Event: Nepal Earthquake
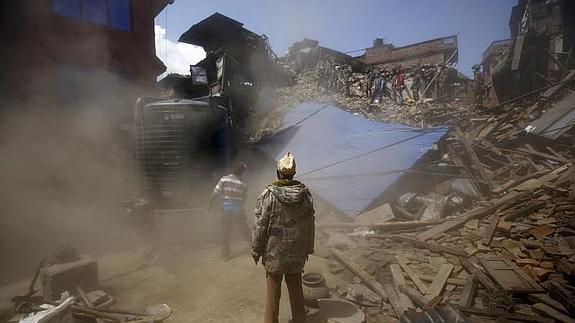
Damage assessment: damage